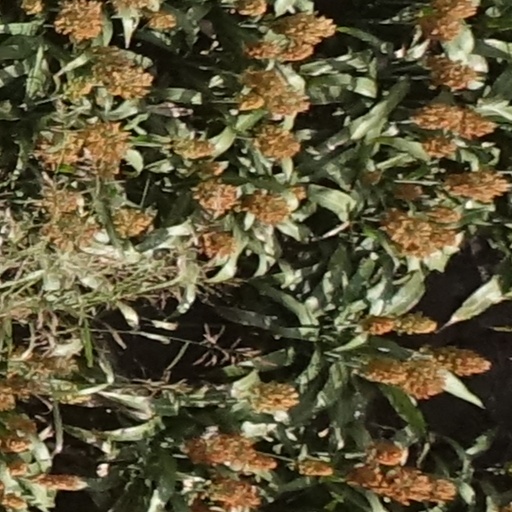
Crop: sorghum